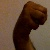
The image shows a hand gesture representing the letter 'M' in Indian Sign Language.